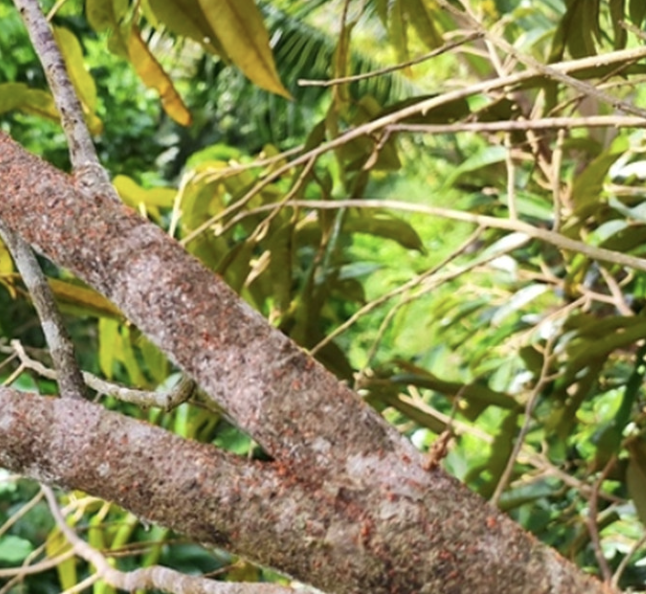
Label: pink_disease